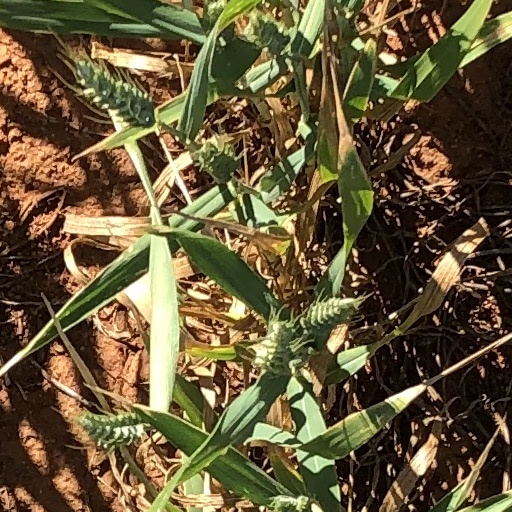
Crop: wheat